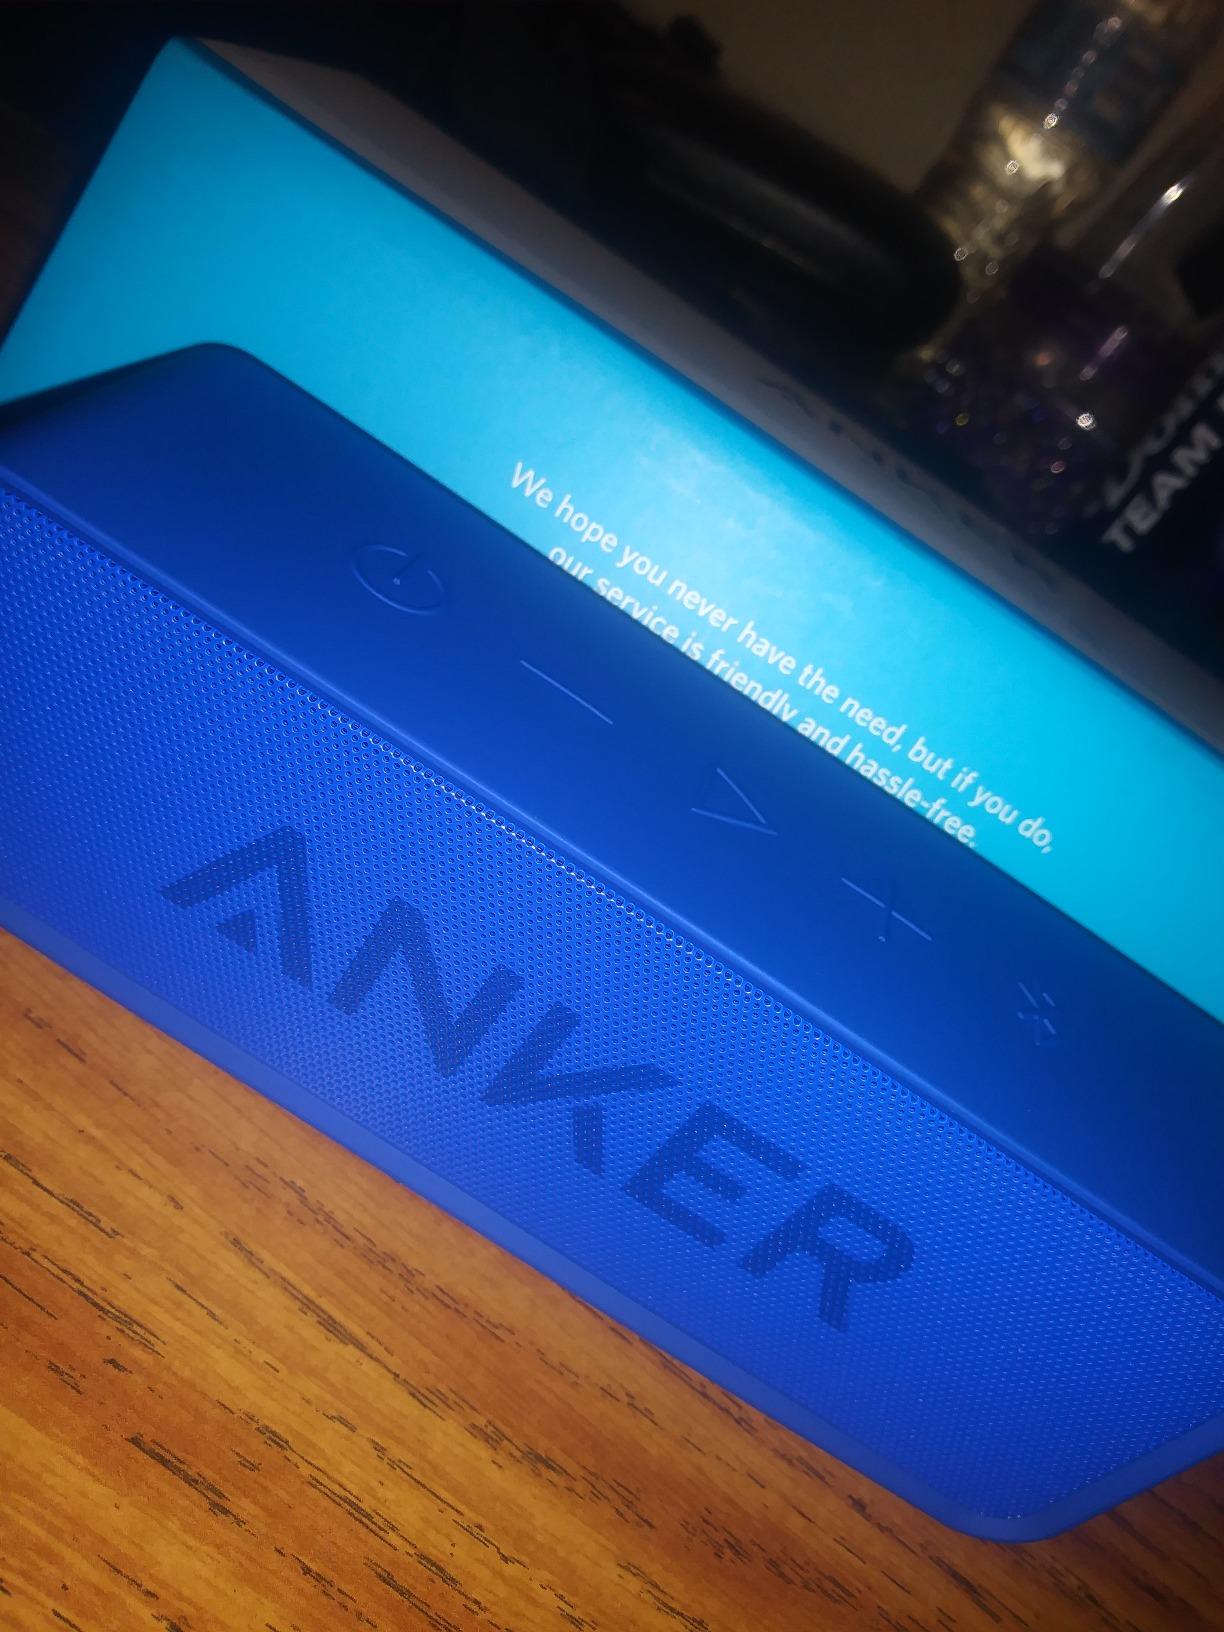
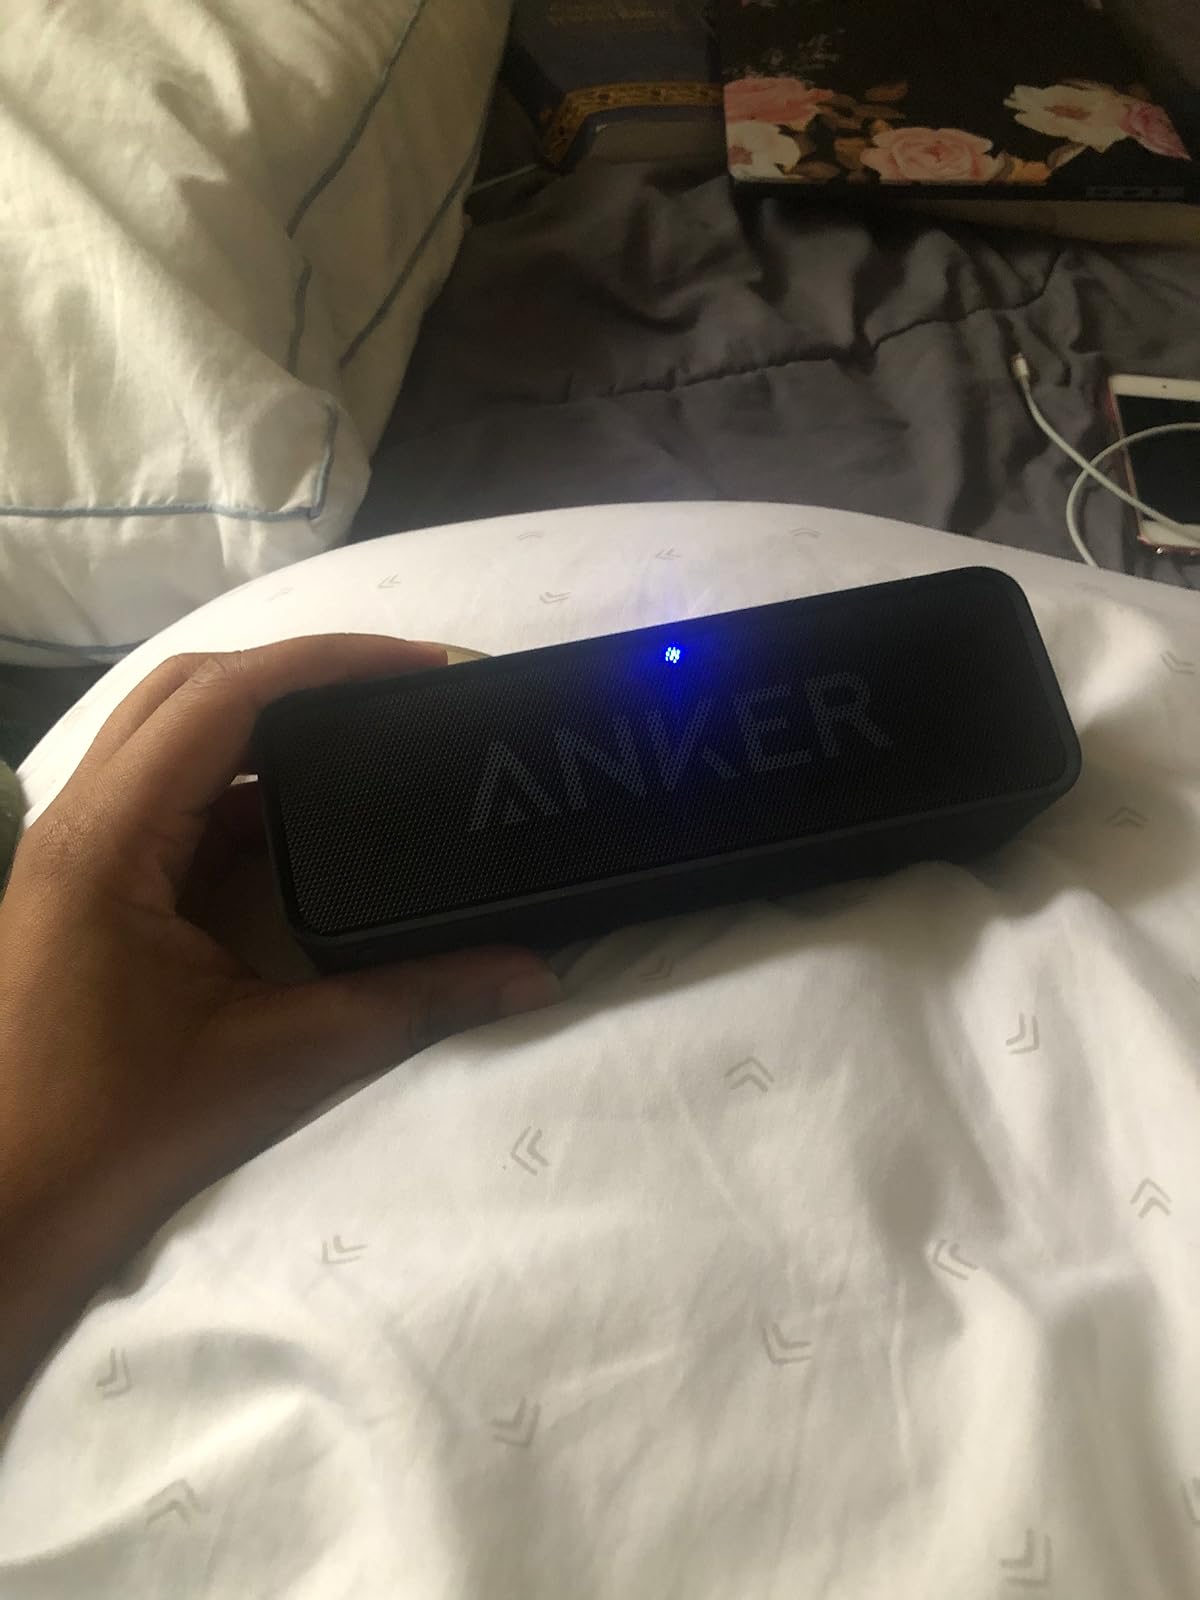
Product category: speaker
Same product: no